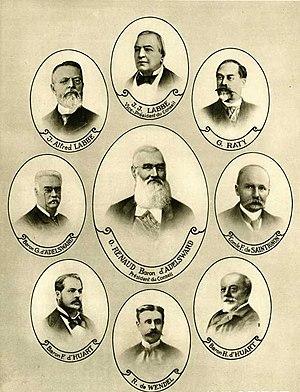
Conseil d'administration de la Société des Aciéries de Longwy (1888)
La Société des Aciéries de Longwy est une ancienne société de sidérurgie située à Longwy dont le siège social était les grands bureaux des Aciéries de Longwy.